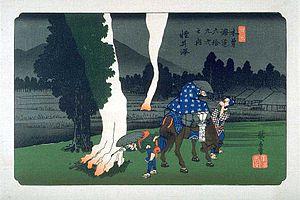
Karuisawa-shuku était la dix-huitième des soixante-neuf stations du Nakasendō. Elle est située dans la partie nord de la ville actuelle de Karuizawa, dans le district de Kitasaku de la préfecture de Nagano au Japon. Karuisawa-shuku est éloignée de 10 km de la shukuba précédente, Sakamoto-shuku, et de 4 km de la suivante, Kutsukake-shuku.